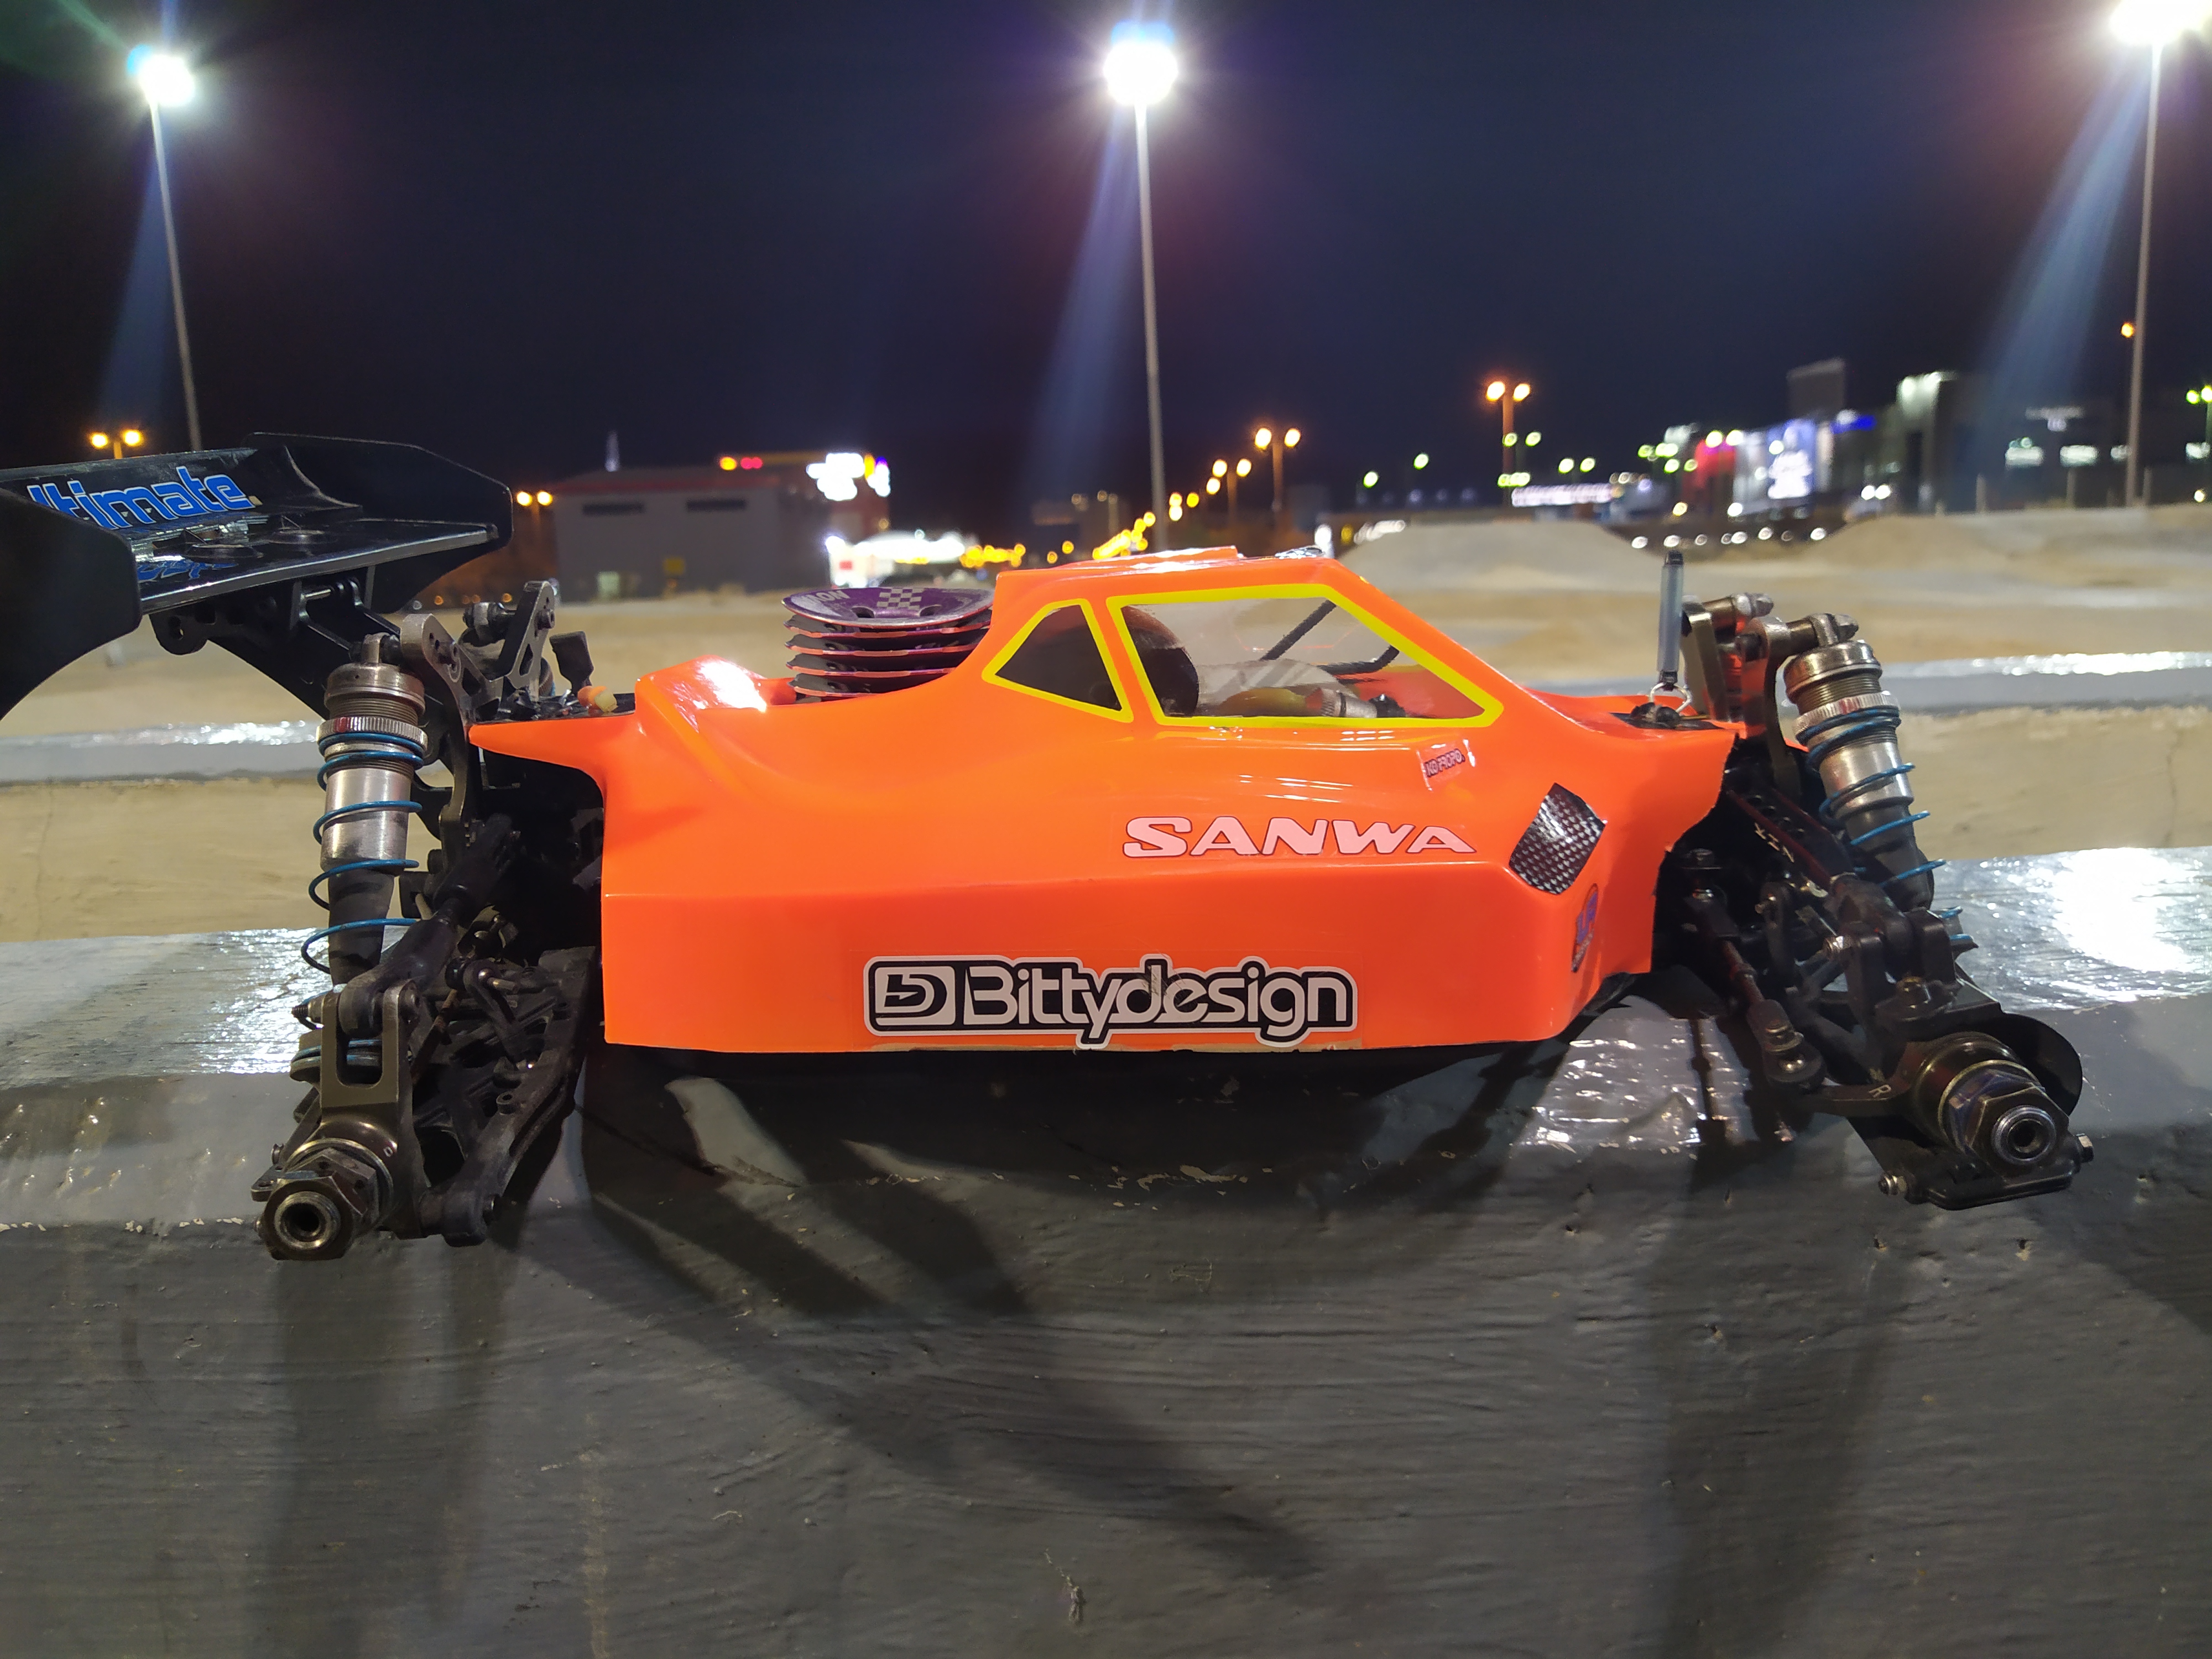
car, vehicle, automotive design, Formula libre, automotive wheel system, race car, automotive tire, automotive exterior, wheel